La Becquée

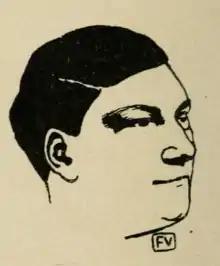
Hugues Rebell, by Félix Vallotton (c. 1898).

In southern Touraine, towards the conclusion of the 1870 war—the novel is set between January 1871 and June 1876—after the death of his mother, Henri Nadaud, nicknamed Riquet, relocates to the expansive Courance farmstead. His father, preoccupied with his notary practice, maintains his residence in the nearby town. In this environment, the young child observes and recounts the activities of his family, which is dominated by the strong personality of his great-aunt Félicie, who owns the 400-hectare estate centered around the main farm. Félicie introduces her grandnephew to the management of the estate through long walks, during which they frequently stop by a dolmen. However, this "inheritance aunt" is afflicted with a terminal illness, which causes concern among the numerous dependents she supports, who have become reliant on her financial assistance and have been shaped by her guidance. Furthermore, her brother-in-law Casimir displays an inability to effectively manage financial assets. He exhibits a troubling tendency to engage in risky investments and financial missteps. For example, he asserts that he can purchase and oversee the management of a mill and surrounding lands in the vicinity of Courance, which Félicie had previously been unable to obtain. This venture is likely to prove similarly unsuccessful for him. Casimir's son, Philibert, an artist and idealist who makes a meagre living in Paris, lives with a milliner and has a daughter with her. When the family's concerns become more explicit, focusing on their future rather than Félicie's health, and when discussions on dividing the anticipated inheritance begin openly, Félicie cuts them short, stating, "You will have food."